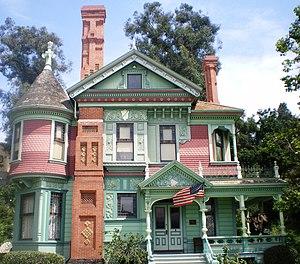
On pourrait croire que la ville de Los Angeles ne comprend que les gratte-ciel de son centre, il en est tout autrement dans la réalité : les rues de South Los Angeles, les tentacules urbains de la vallée de San Fernando et les propriétés de Hollywood et de Bel-Air ajoutent au territoire de la ville de Los Angeles un important degré de diversité. L'histoire de la ville et de sa croissance, grâce aux nombreuses annexions, a permis à de nombreuses communautés distinctes de se former sur son territoire. Bien que les tremblements de terre et l'urbanisme particulier de la ville aient effacé beaucoup de ce qui permettait de distinguer ces différences, celles-ci existent toujours.
Highland Park est un quartier situé dans le nord est de la ville de Los Angeles, en Californie.